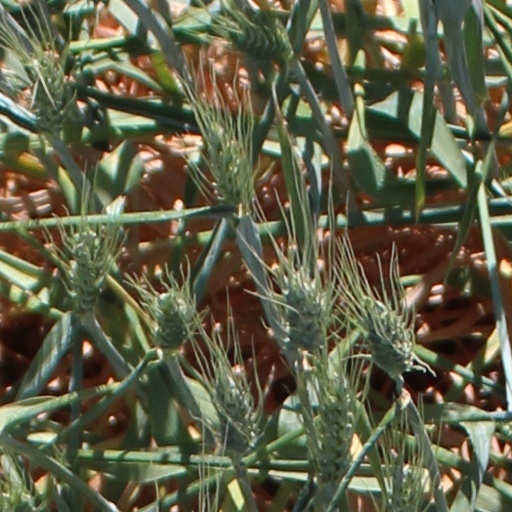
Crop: wheat